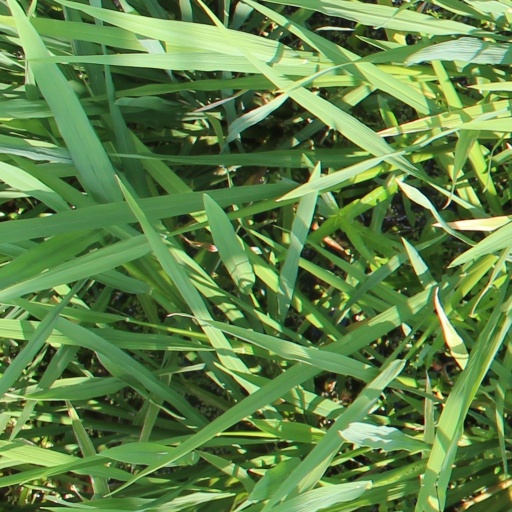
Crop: rice